Persik Kediri

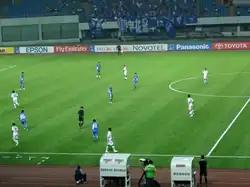
Shanghai Shenhua vs Persik Kediri at Yuanshen Stadium in 2007

Persik Kediri is entitled to a ticket to play in Asian Champions League 2007 after winning Indonesian League in 2006. The Indonesian League champions were immediately confronted by three strong Asian teams. The three teams are Urawa Red Diamonds (Japan), Sydney FC (Australia), and Shanghai Shenhua (China). Persik was able to make it difficult for the club labeled as the Asian giant by putting up a fight to beat Sydney FC (2–1) and Shanghai Shenhua (1–0) at home which was then located at Manahan Stadium. In the last home match against Urawa Red Diamonds, Persik Kediri were able to force the Japanese representative to draw, Persik Kediri really gave a fierce resistance by winning 2–1 in the first half through a brace Cristian Gonzales but in the end it was equalized and ended with a score of (3–3). These results had opened Persik Kediri's hopes to qualify for the next round on the condition that they must win at home to Shanghai Shenhua. Unfortunately, in the end, Persik Kediri were eliminated due to a crushing defeat in Shanghai (0–6), Meanwhile, Urawa Red Diamonds managed to win the 2007 Asian Champions League. The failure of Persik Kediri, which at that time was strengthened by Cristian Gonazales, Ronald Fagundez, and Danilo Fernando, to qualify from the group stage because they always lost away. Even so, Persik Kediri recorded an achievement by being unbeaten at home and forced to draw with the prospective Asian championship champions.